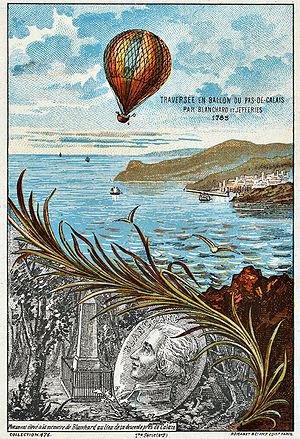
Une montgolfière est un aérostat composé d'une nacelle surmontée d'une enveloppe légère et dont la sustentation est assurée par l'air chauffé qu'elle enferme, selon la force de la poussée d'Archimède. Le maintien de la température de l'air nécessite l'emport d'un carburant et d'un brûleur.
Jean-Pierre François Blanchard, né le 4 juillet 1753 au Petit-Andely et mort le 7 mars 1809 à Paris, est un aéronaute français qui s'illustra dans la conquête des airs en ballon, notamment la première traversée de la Manche en ballon, le 7 janvier 1785.
7 janvier : Le français Jean-Pierre Blanchard et l'américain John Jeffries traversent la Manche de Douvres à Guînes en 2 heures 25 minutes, à bord d’un ballon gonflé à l’hydrogène.
3 janvier : l'armée birmane envoyée par le roi Bodawpaya s'empare de Mrauk U, capitale de l'Arakan. Celui-ci cesse d'être un royaume indépendant.